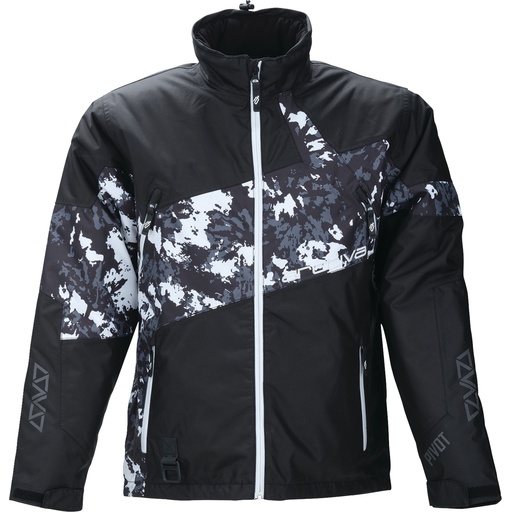
3120-2129 . Pivot 7 Jacket
Pivot 7 Jacket - Camo Black/White - XL Features Fully insulated waterproof 300d polyester chassis Insulation for maximum warmth performance; 200 grams throughout Fleece lined collar and interior snow gaiter cuff Microporous coated fabric, seam sealing, and durable water repellant coating on outer shell Smooth and comfortable nylon taffeta hanging liner is quilted to hold insulation in place Pocket pattern design includes two fleece lined hand warmer pockets and one interior cargo pocket YKK® zipper vent under the arm Specs Product Name Jacket Type Cold Weather Style Zip-Front Model Pivot 7 Color White / Black Material Polyester Gender Men's Size Group Adult Size XL Features Waterproof Units Each Riding Style Snow Base Color Black / White Package info Weight 2.99 lbs Height 5.98 Length 25.39 Width 15.35
Brand: ARCTIVA
Category: Sporting Goods > Outdoor Recreation > Winter Sports & Activities > Skiing & Snowboarding